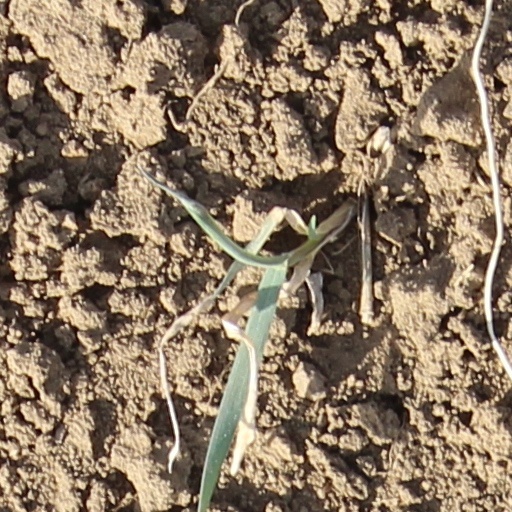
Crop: wheat